Coronation of George V and Mary

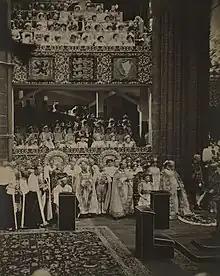
"King George V and Queen Mary occupying their chairs of estate on the south side of the altar during that part of the coronation service which precedes the anointing". An official photograph by Sir John Benjamin Stone (1838–1914).

The order of service was prepared by Claude Jenkins, the Lambeth Palace librarian, an eccentric character who was an antiquarian and patristic scholar. He was supervised by Armitage Robinson, the dean of Westminster, who insisted that innovation be balanced by tradition. In fact, there was little change from the 1902 coronation, or at least that which had been intended, since the service had been shortened because of Edward's poor health. Randall Davidson, who as the bishop of Winchester, had largely compiled the 1902 coronation service, was now archbishop of Canterbury. Davidson sought the advice of Frank Edward Brightman, a liturgist from Magdalen College, Oxford. The main changes were to the words spoken at the actual crowning, which replaced those first used at the coronation of James II and VII and Mary with a translation of the simpler medieval form, and the coronation sermon, which had been omitted in 1902, was reintroduced but in a shorter form. The service was conducted by Davidson, including the crowning of the queen, which in 1902 had been delegated to the archbishop of York. Mary was crowned with a new crown containing the Koh-i-Noor diamond.